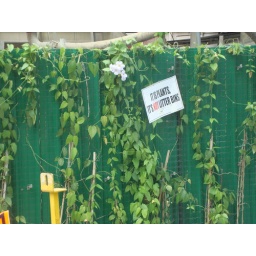
Developing a plant wall around contructions sites